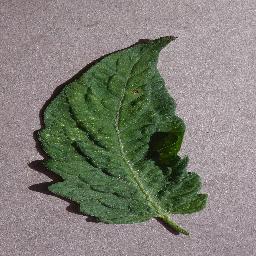
Label: Tomato___Spider_mites Two-spotted_spider_mite